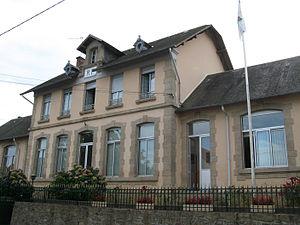
Saint-Germain-Beaupré est une commune française située dans le département de la Creuse en région Nouvelle-Aquitaine.